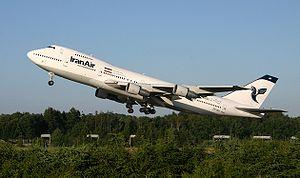
Iran Air est la compagnie aérienne nationale de la République islamique d'Iran.